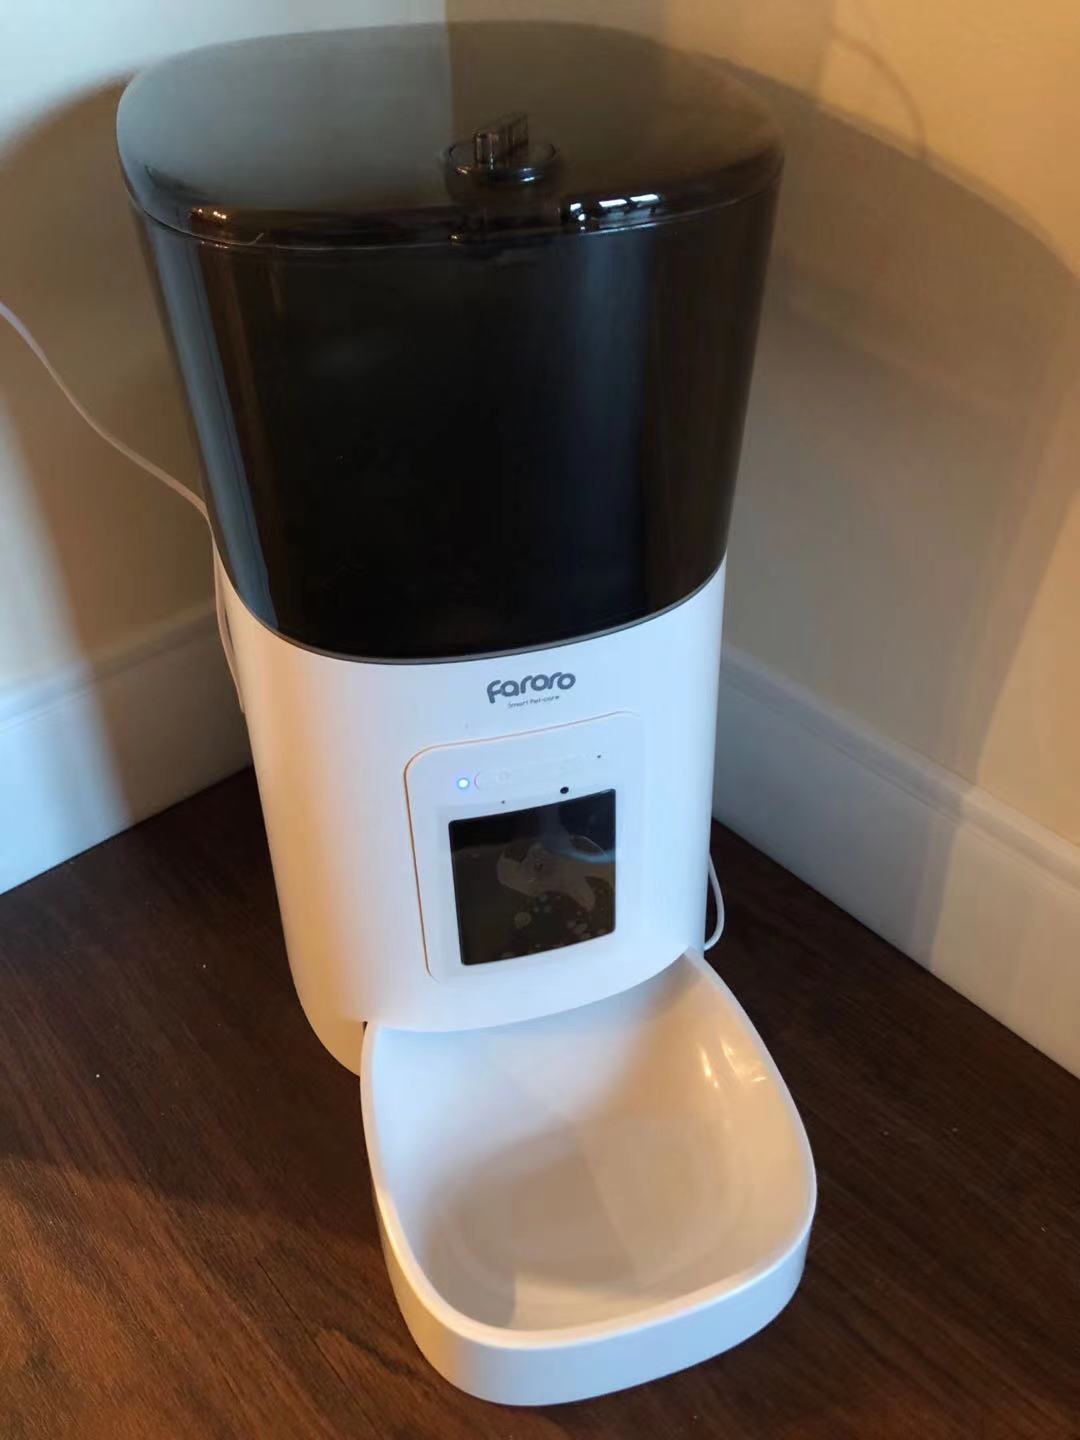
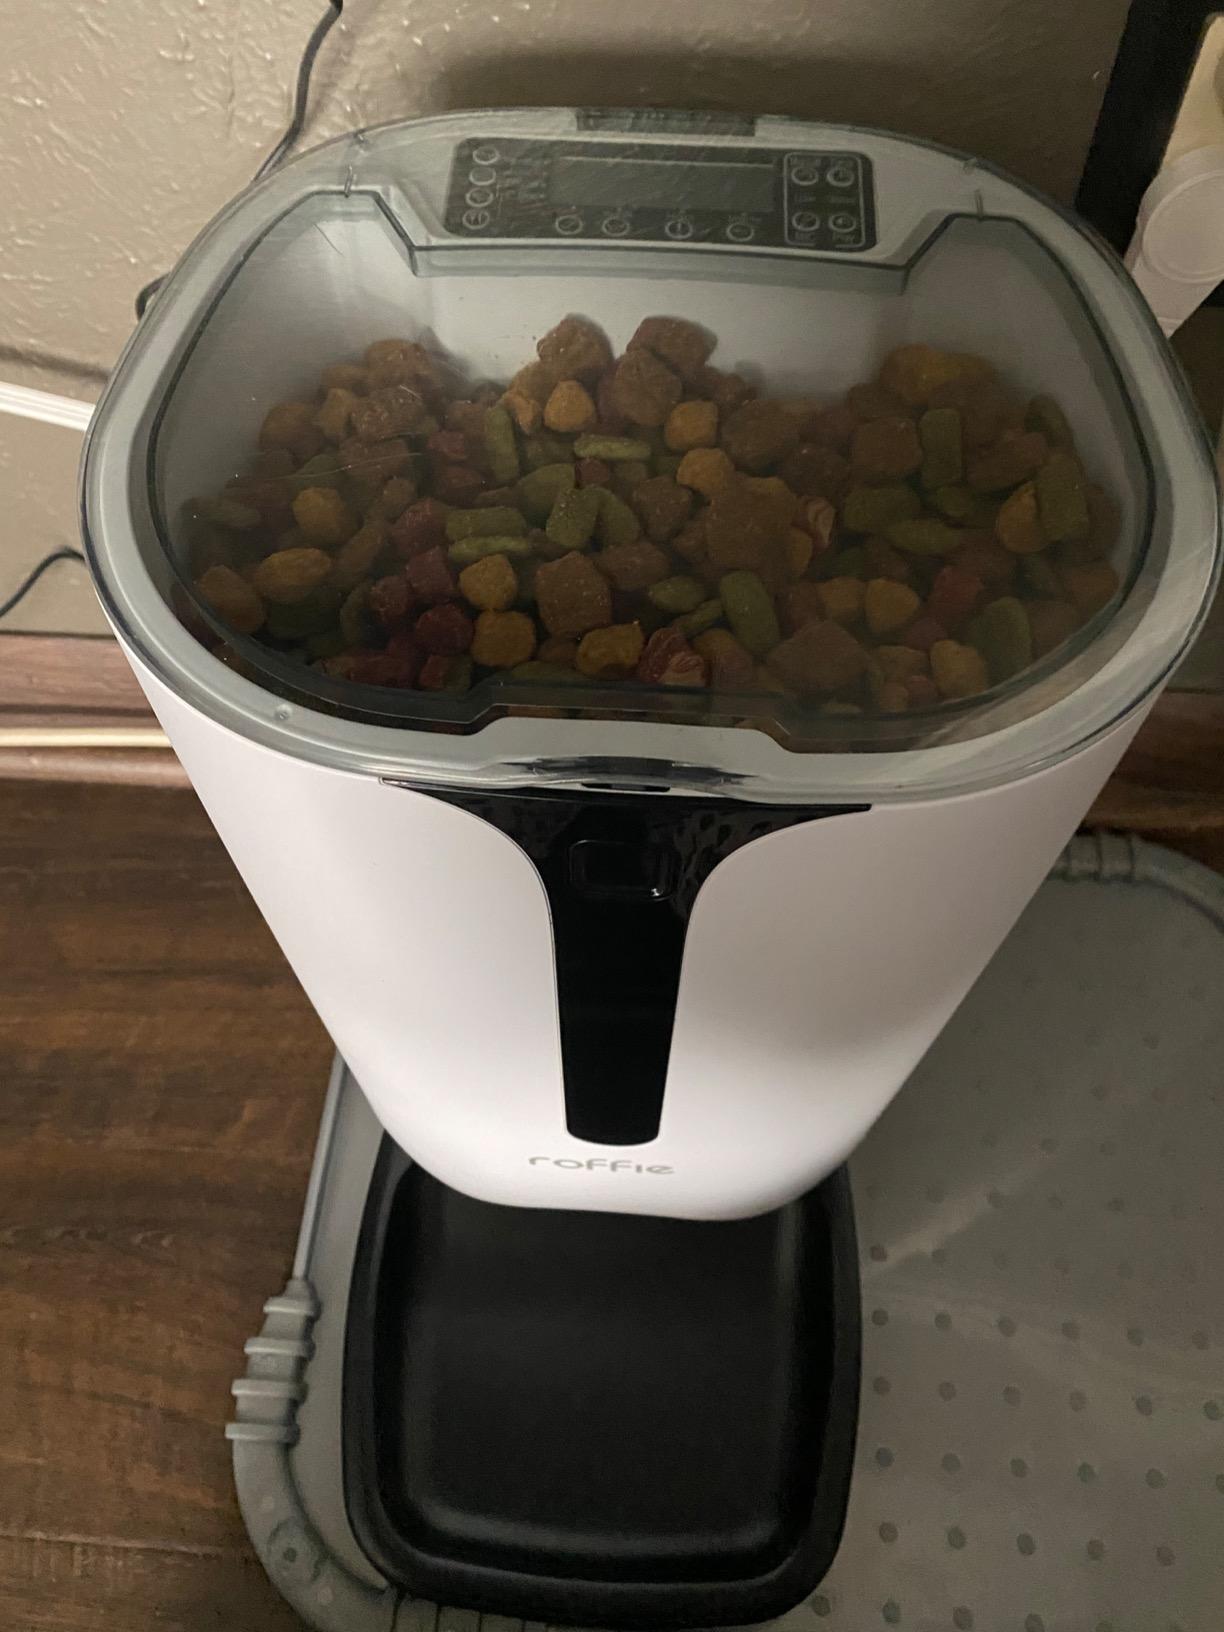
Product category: items_feeder
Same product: no